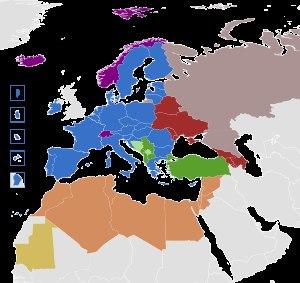
Un accord d'association est un accord entre l'Union européenne et un pays tiers créant un cadre de coopération entre eux. Les domaines couverts par ces accords concernent notamment le développement de liens politiques, commerciaux, sociaux, culturels et sécuritaires. La base légale de la conclusion de l'accord d'association se trouve à l'article 217 du traité sur le fonctionnement de l'Union européenne.
La Synergie de la mer Noire est une initiative de coopération lancée par l'Union européenne à destination des États riverains de la région de la mer Noire. Cette démarche qui s'inscrit dans le cadre de la Politique européenne de voisinage vise à renforcer l'impact des instruments de coopération existants et des initiatives sectorielles.
La Politique européenne de voisinage est une politique de l'Union européenne visant à améliorer ses relations avec les pays riverains à l'est et au sud de ses frontières et n'entrant pas dans une procédure d'adhésion. Cette politique favorise les relations avec l'UE sur des thèmes tels que la sécurité, la stabilité et le développement économique avec son voisinage proche.
La participation de l'Union européenne aux organisations internationales est une question qui relève des relations extérieures de l'Union européenne et de la position politique selon laquelle elle serait plus influente si elle s'exprimait d'une seule voix. Cependant, cette participation peut soulever de nombreux problèmes : en externe car le statut de l'organisation internationale peut ne prévoir que la participation d’État, ou en interne car l'Union européenne ne dispose peut-être pas des compétences lui permettant de participer à l'organisation en question.